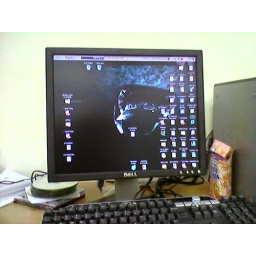
Turned on my computer in the morning and the screen was acutally displaying upsidedown. Everything... upsidedown.Wacky.